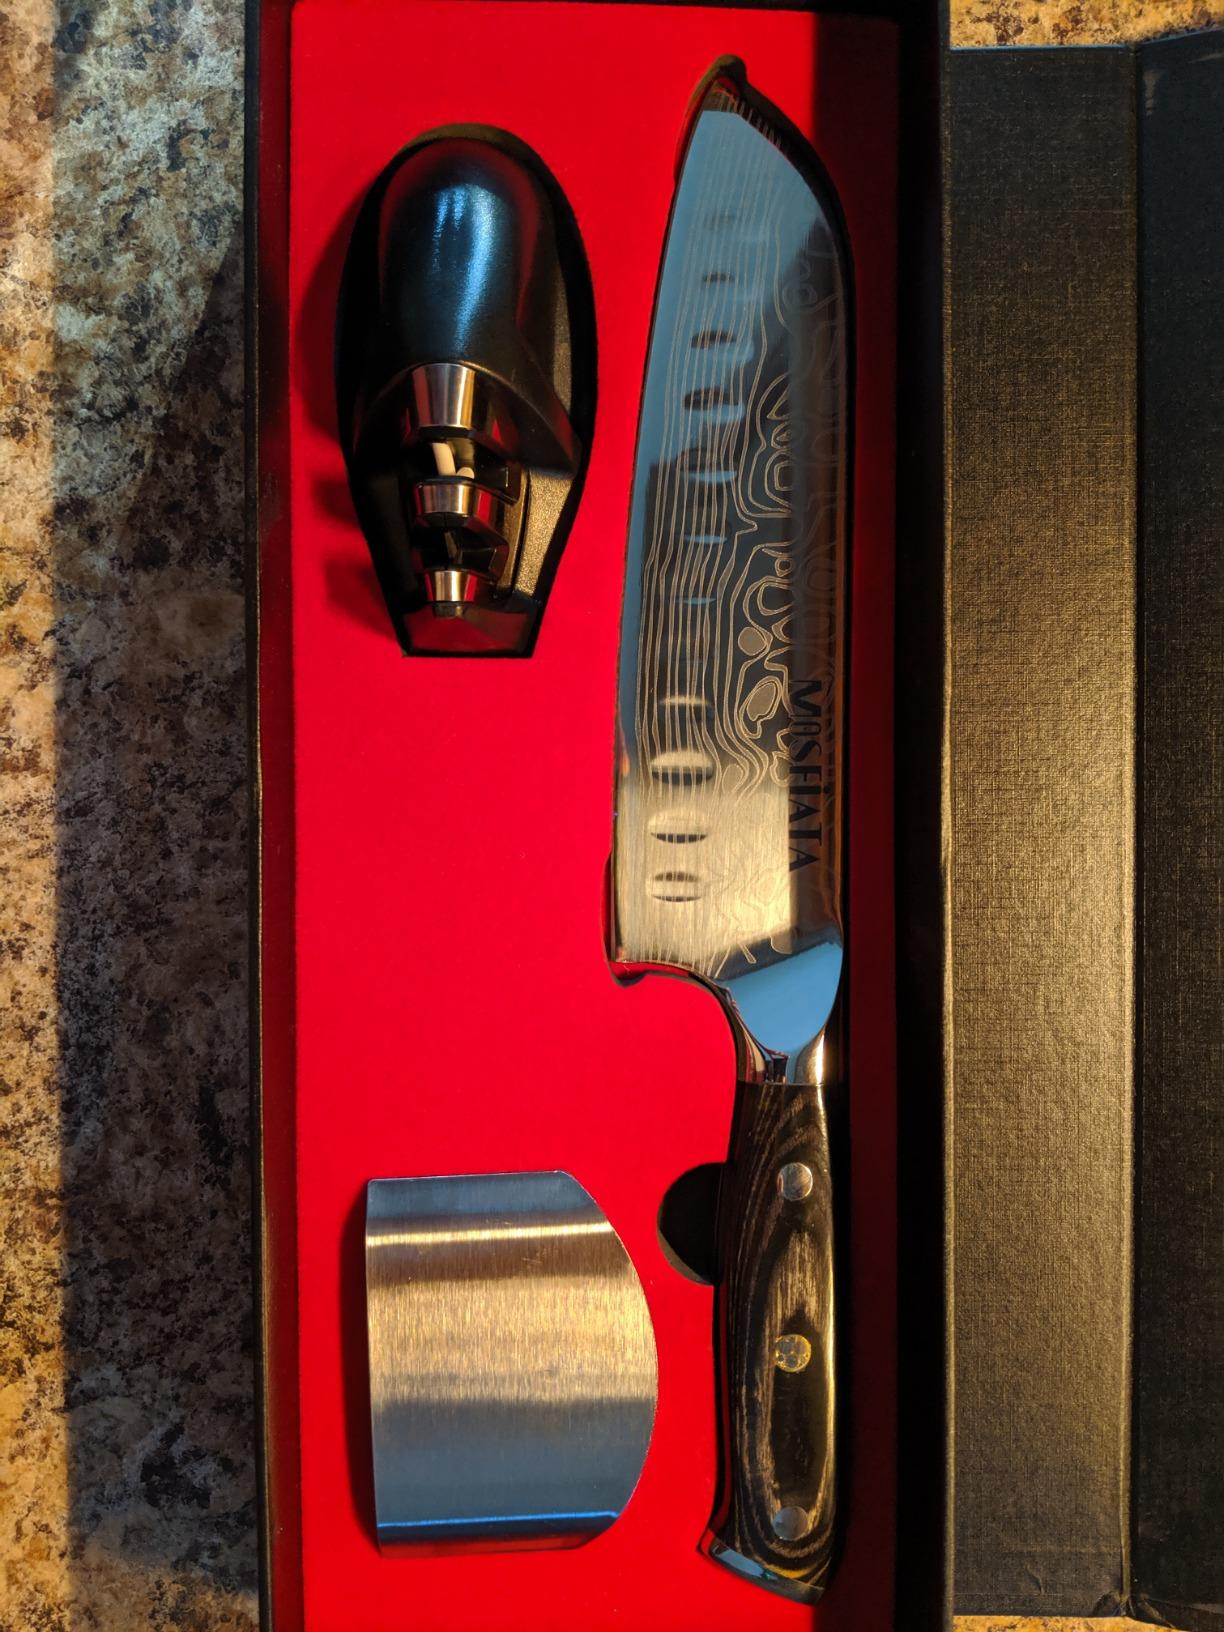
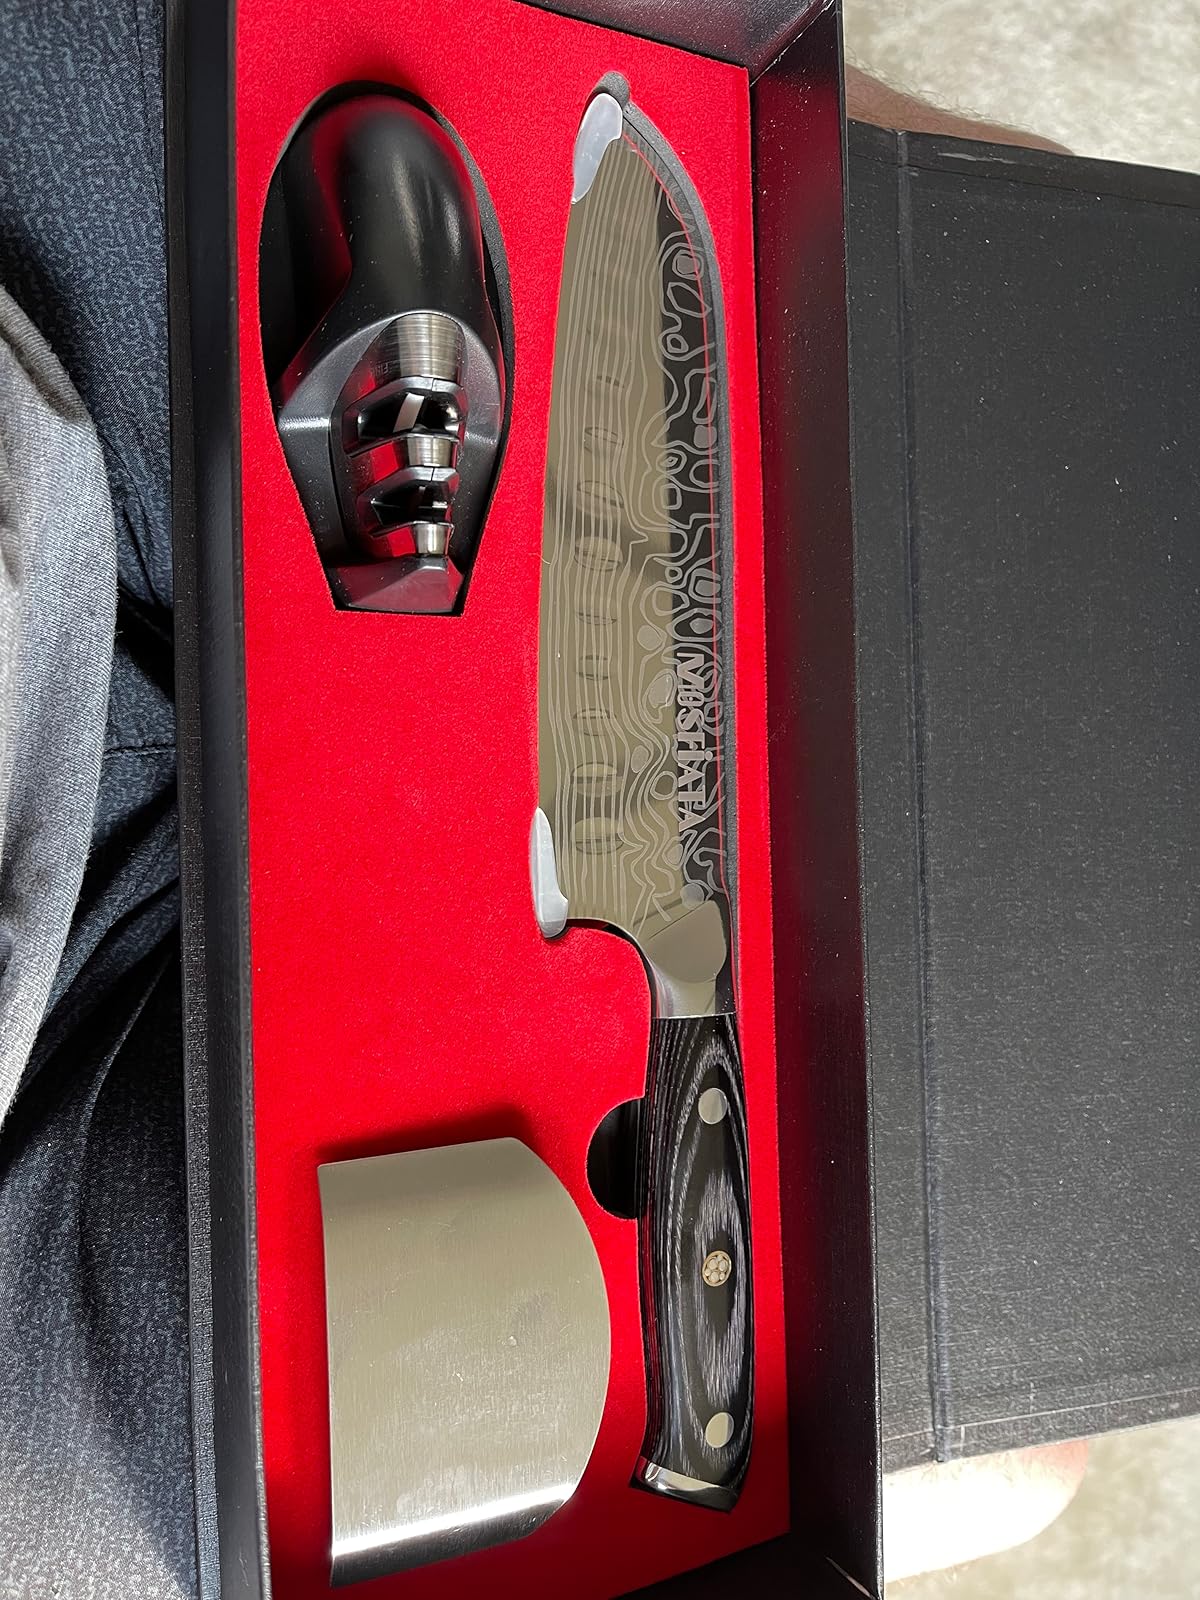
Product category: items_knife
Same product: yes